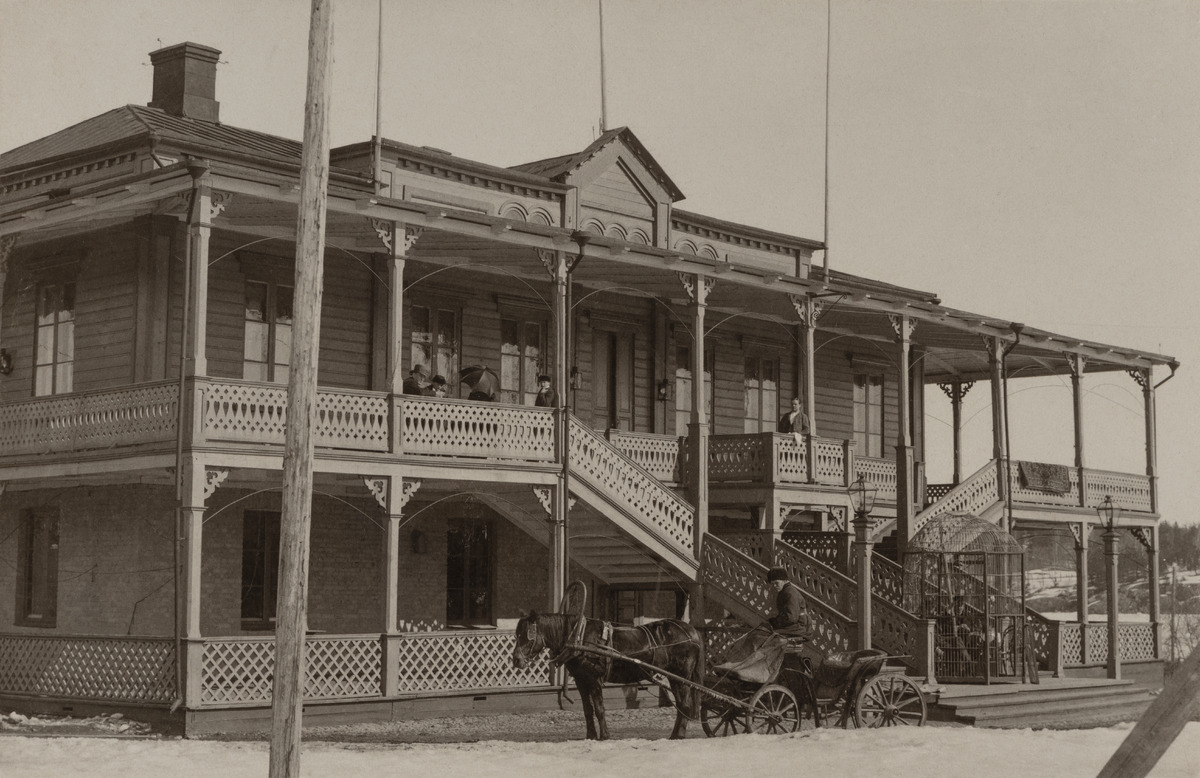
Hesperian ravintola
sisällön kuvaus: Hesperian ravintola. Hesperia 61 B, Läntinen Viertotie 3 (Mannerheimintie 13). Kevättalvella otetussa kuvassa on kaksikerroksisen ravintolarakennuksen edessä hevosajuri kieseineen. Rakennuksen, jota ainakin kolmelta sivultaan kiertää kaksikerroksinen

veranta, alempi kerros on rakennettu tiilistä ja ylempi kerros on puurakenteinen. Rakennuksen näyttävän kaksoisportaikon edessä on lintu- tai joltain muulta eläinhäkiltä näyttävä isokokoinen rakennelma, jonka sisällä näyttäisi olevan ihminen ja

wieniläistuoli. Taustalla kuvan oikeassa reunassa näkyy Töölönlahti sekä Eläintarhan rantaa. mustavalkoinen
Kuvaaja: Sundman, Gösta, valokuvaaja
Ajankohta: kuvausaika 1870 -luku
Paikka: Suomi, Uusimaa, Helsinki, Töölö Helsinki, Taka-Töölö Helsinki, Mannerheimintie 13
Aiheet: ravintolat, puurakennukset, hevosajoneuvot